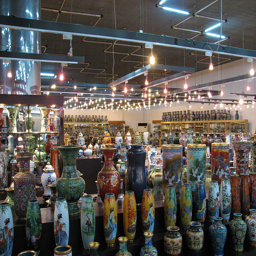
A room filled with lots of different colored vases.
Many small and large vases are scattered throughout the store.
Vases of many colors are arrayed throughout a large room.
A very big room with many types of urns displayed.
a big building full of  different kind of vases